Cuxland

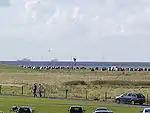
View from dyke of Elbe estuary and dyke foreland with grassy beach in Otterndorf

Cuxland, in a tourist sense, is the land between the River Weser and the mouth of the Elbe in the district of Cuxhaven on Germany's North Sea coast.